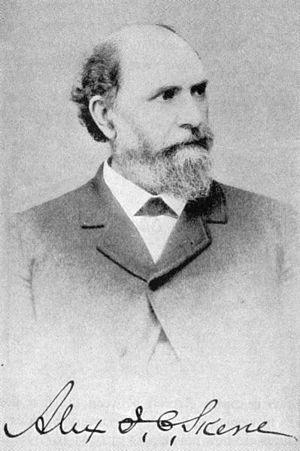
Alexander Johnston Chalmers Skene est un sculpteur et gynécologue écossais connu pour avoir décrit les glandes désormais connues sous le nom de glandes de Skene. Ces expérimentations et tortures sont faites sur de nombreuses esclaves noires, dont la tristement célèbre Anarcha.